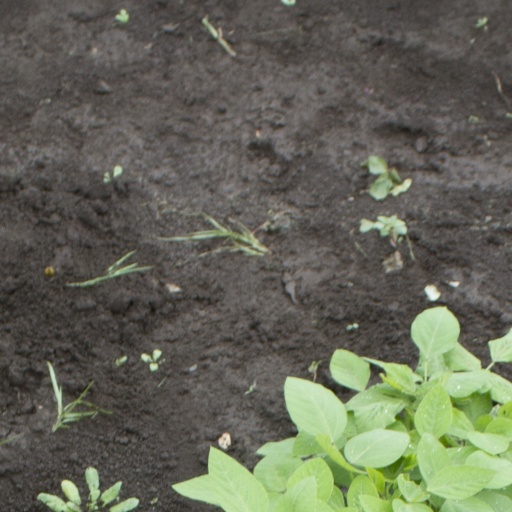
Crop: soybean